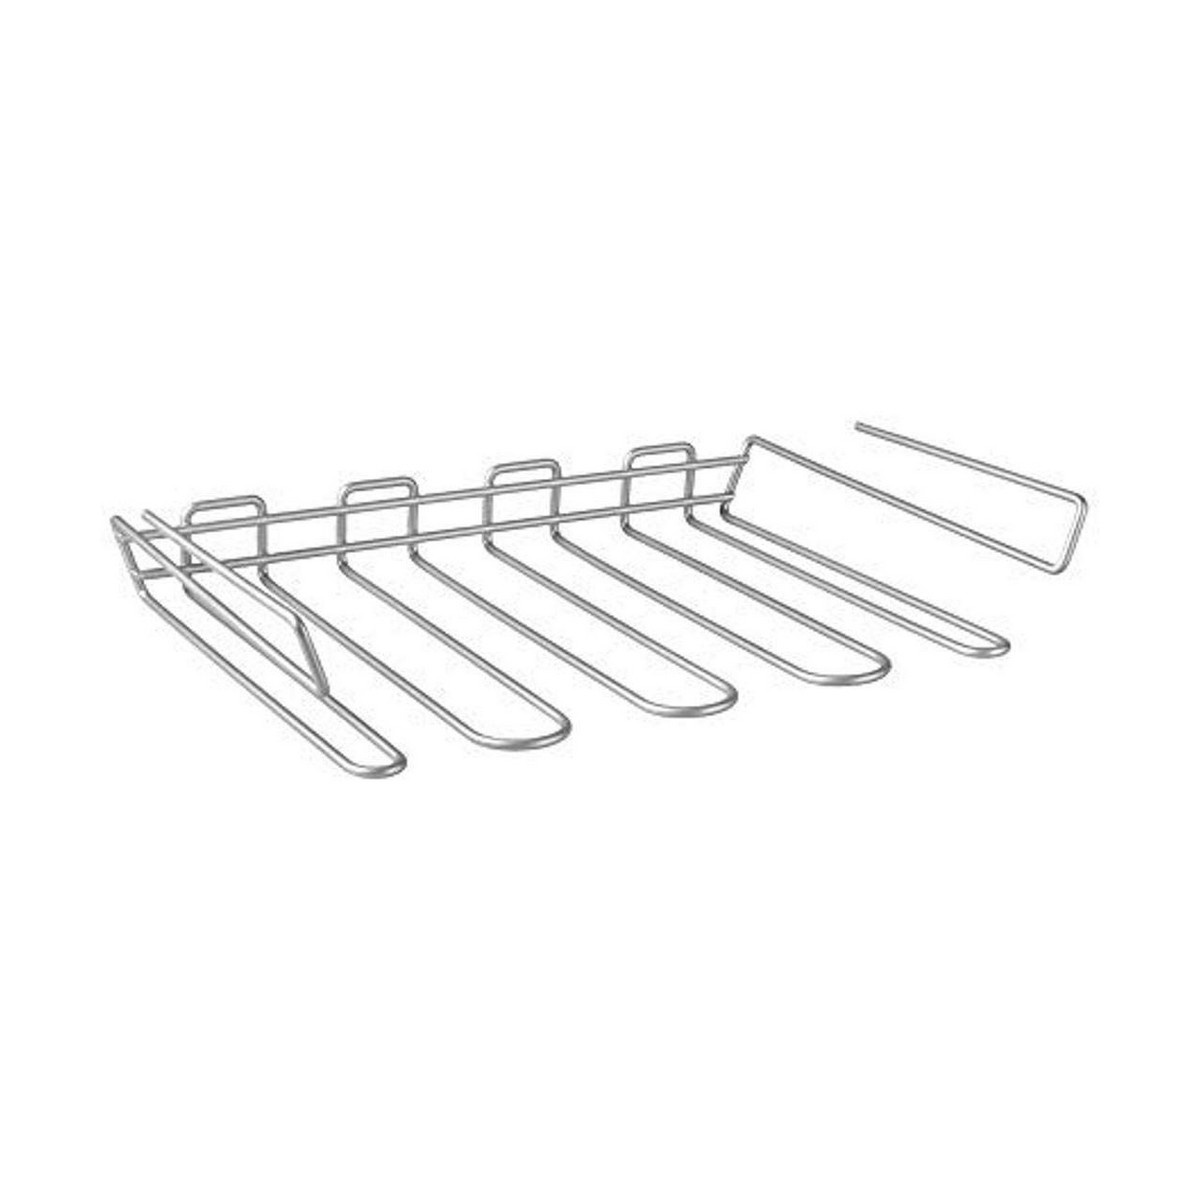
Glass Stand Metaltex My-crystal 38 x 26 x 7 cm Metal Up to 12 glasses approx. with a stand of 7cm max. diameter
If you like to take care of every detail in your home and own the latest products that will make your life easier, purchase Glass Stand Metaltex My-crystal 38 x 26 x 7 cm Metal Up to 12 glasses approx. with a stand of 7cm max. diameter at the best price. Material: Metal Capacity: Up to 12 glasses approx. with a stand of 7cm max. diameter Approx. dimensions: 38 x 26 x 7 cm Shape: Rectangular General Product Safety Regulations information: METALTEX IBERIA, S.L. POL. IND. EL OLIVERAL, CARRER U Nº 2 46396 - RIBA-ROJA DE TURIA +34961668511 info@metaltex.com https://www.metaltex.com
Brand: Metaltex
Category: Home & Garden > Kitchen & Dining > Barware > Beverage Tubs & Chillers